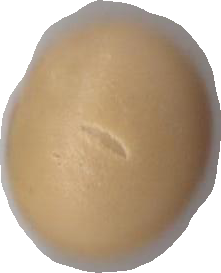
Variety: Dega